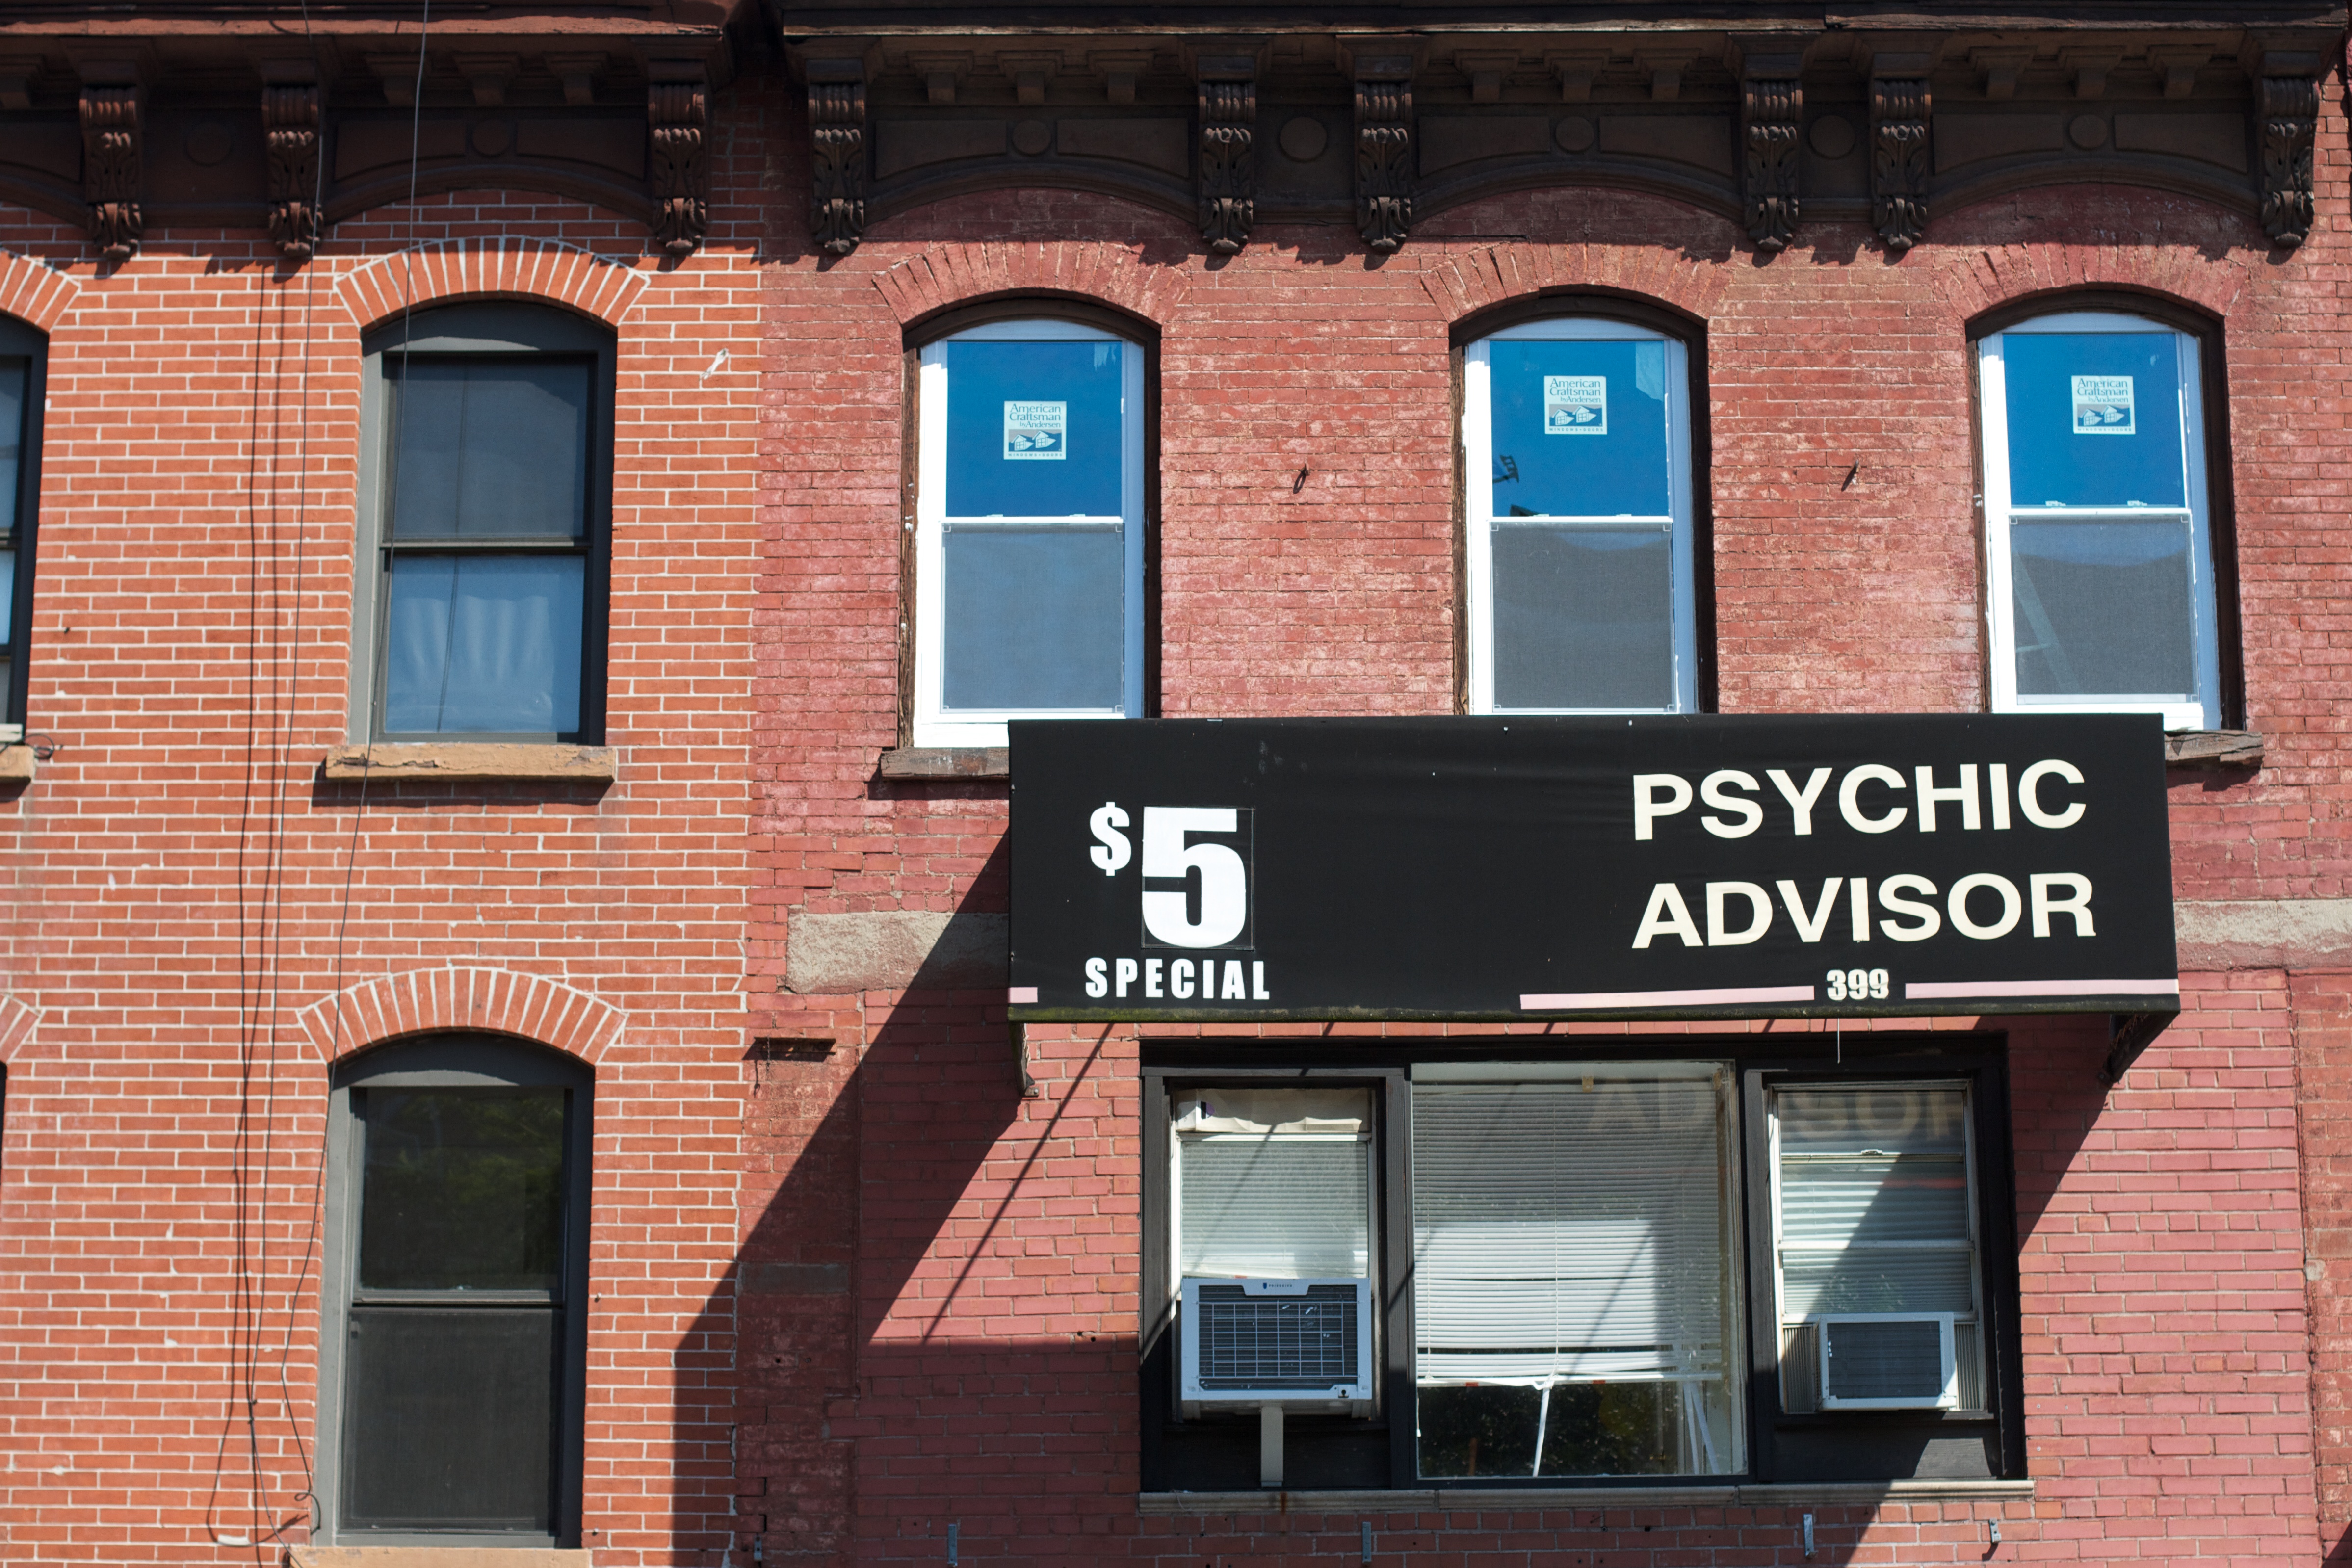
architecture, house, window, restaurant, home, wall, downtown, sign, color, facade, signage, urban area, personal computer hardware